Scorchy Smith

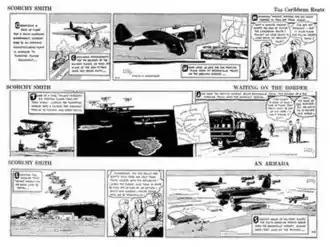
Sample Noel Sickles strips.

Charles Lindbergh's 1927 transatlantic flight increased interest in aviation, and together with several other flight-related adventure strips, "Scorchy Smith" debuted in 1930, created by John Terry for AP Newsfeatures. When Terry developed fatal tuberculosis in 1933, the strip was assigned to Noel Sickles; Sickles' first credited strip ran on April 2, 1934. Sickles increased the popularity of "Scorchy Smith", which became AP's leading strip. Sickles' impressionistic style and cinematic compositions, plus his frequent use of areas of pure black ink and Zipatone shading, was dramatically different from any other cartoonist at the time. Milton Caniff's mastery of the medium is frequently attributed to his collaborations with Sickles.